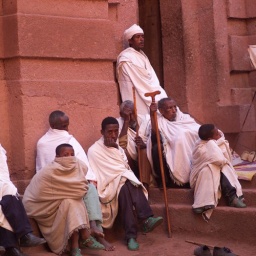
Group of men sitting in front of building